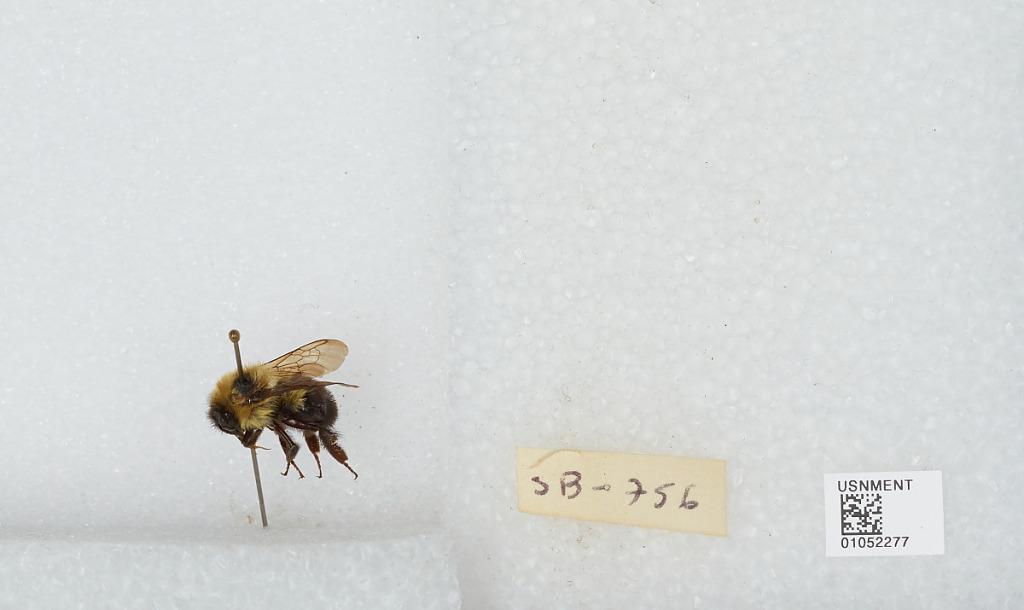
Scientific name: Bombus sp.